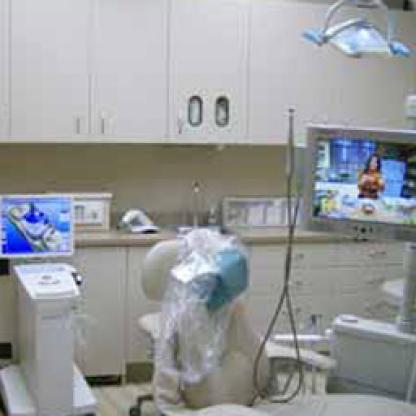
Scene: Indoor